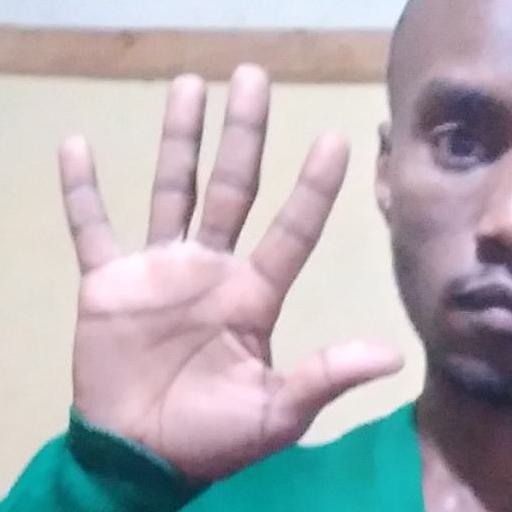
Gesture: palm